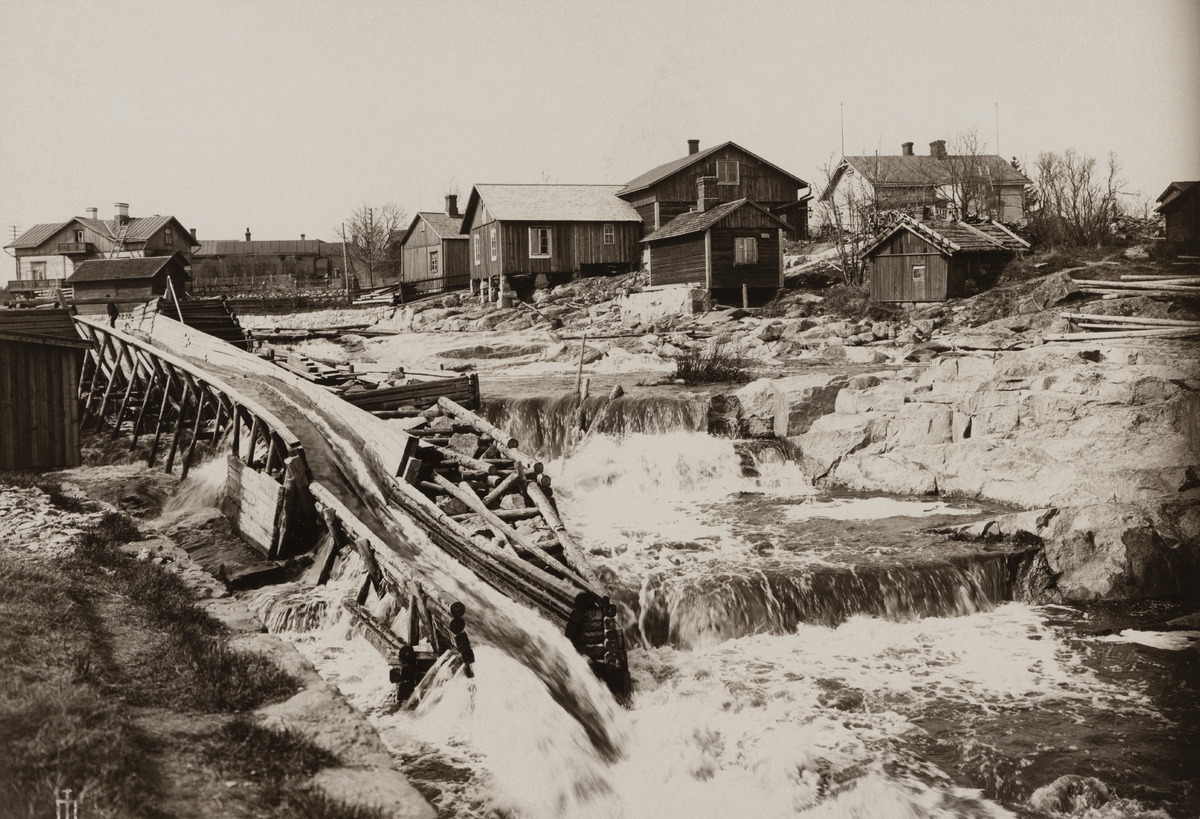
Vantaanjoki,  Vanhankaupungin itäinen koski ja tukkien uittokouru
sisällön kuvaus: Vantaanjoki,  Vanhankaupungin itäinen koski ja tukkien uittokouru. mustavalkoinen
Kuvaaja: Rosenberg:  :, valokuvaaja
Ajankohta: kuvausaika 1890 -luku
Paikka: Suomi, Uusimaa, Helsinki, Vanhakaupunki Helsinki, Vanhankaupunginkoski
Aiheet: joet, kosket, kalliot, uitto, puurakennukset